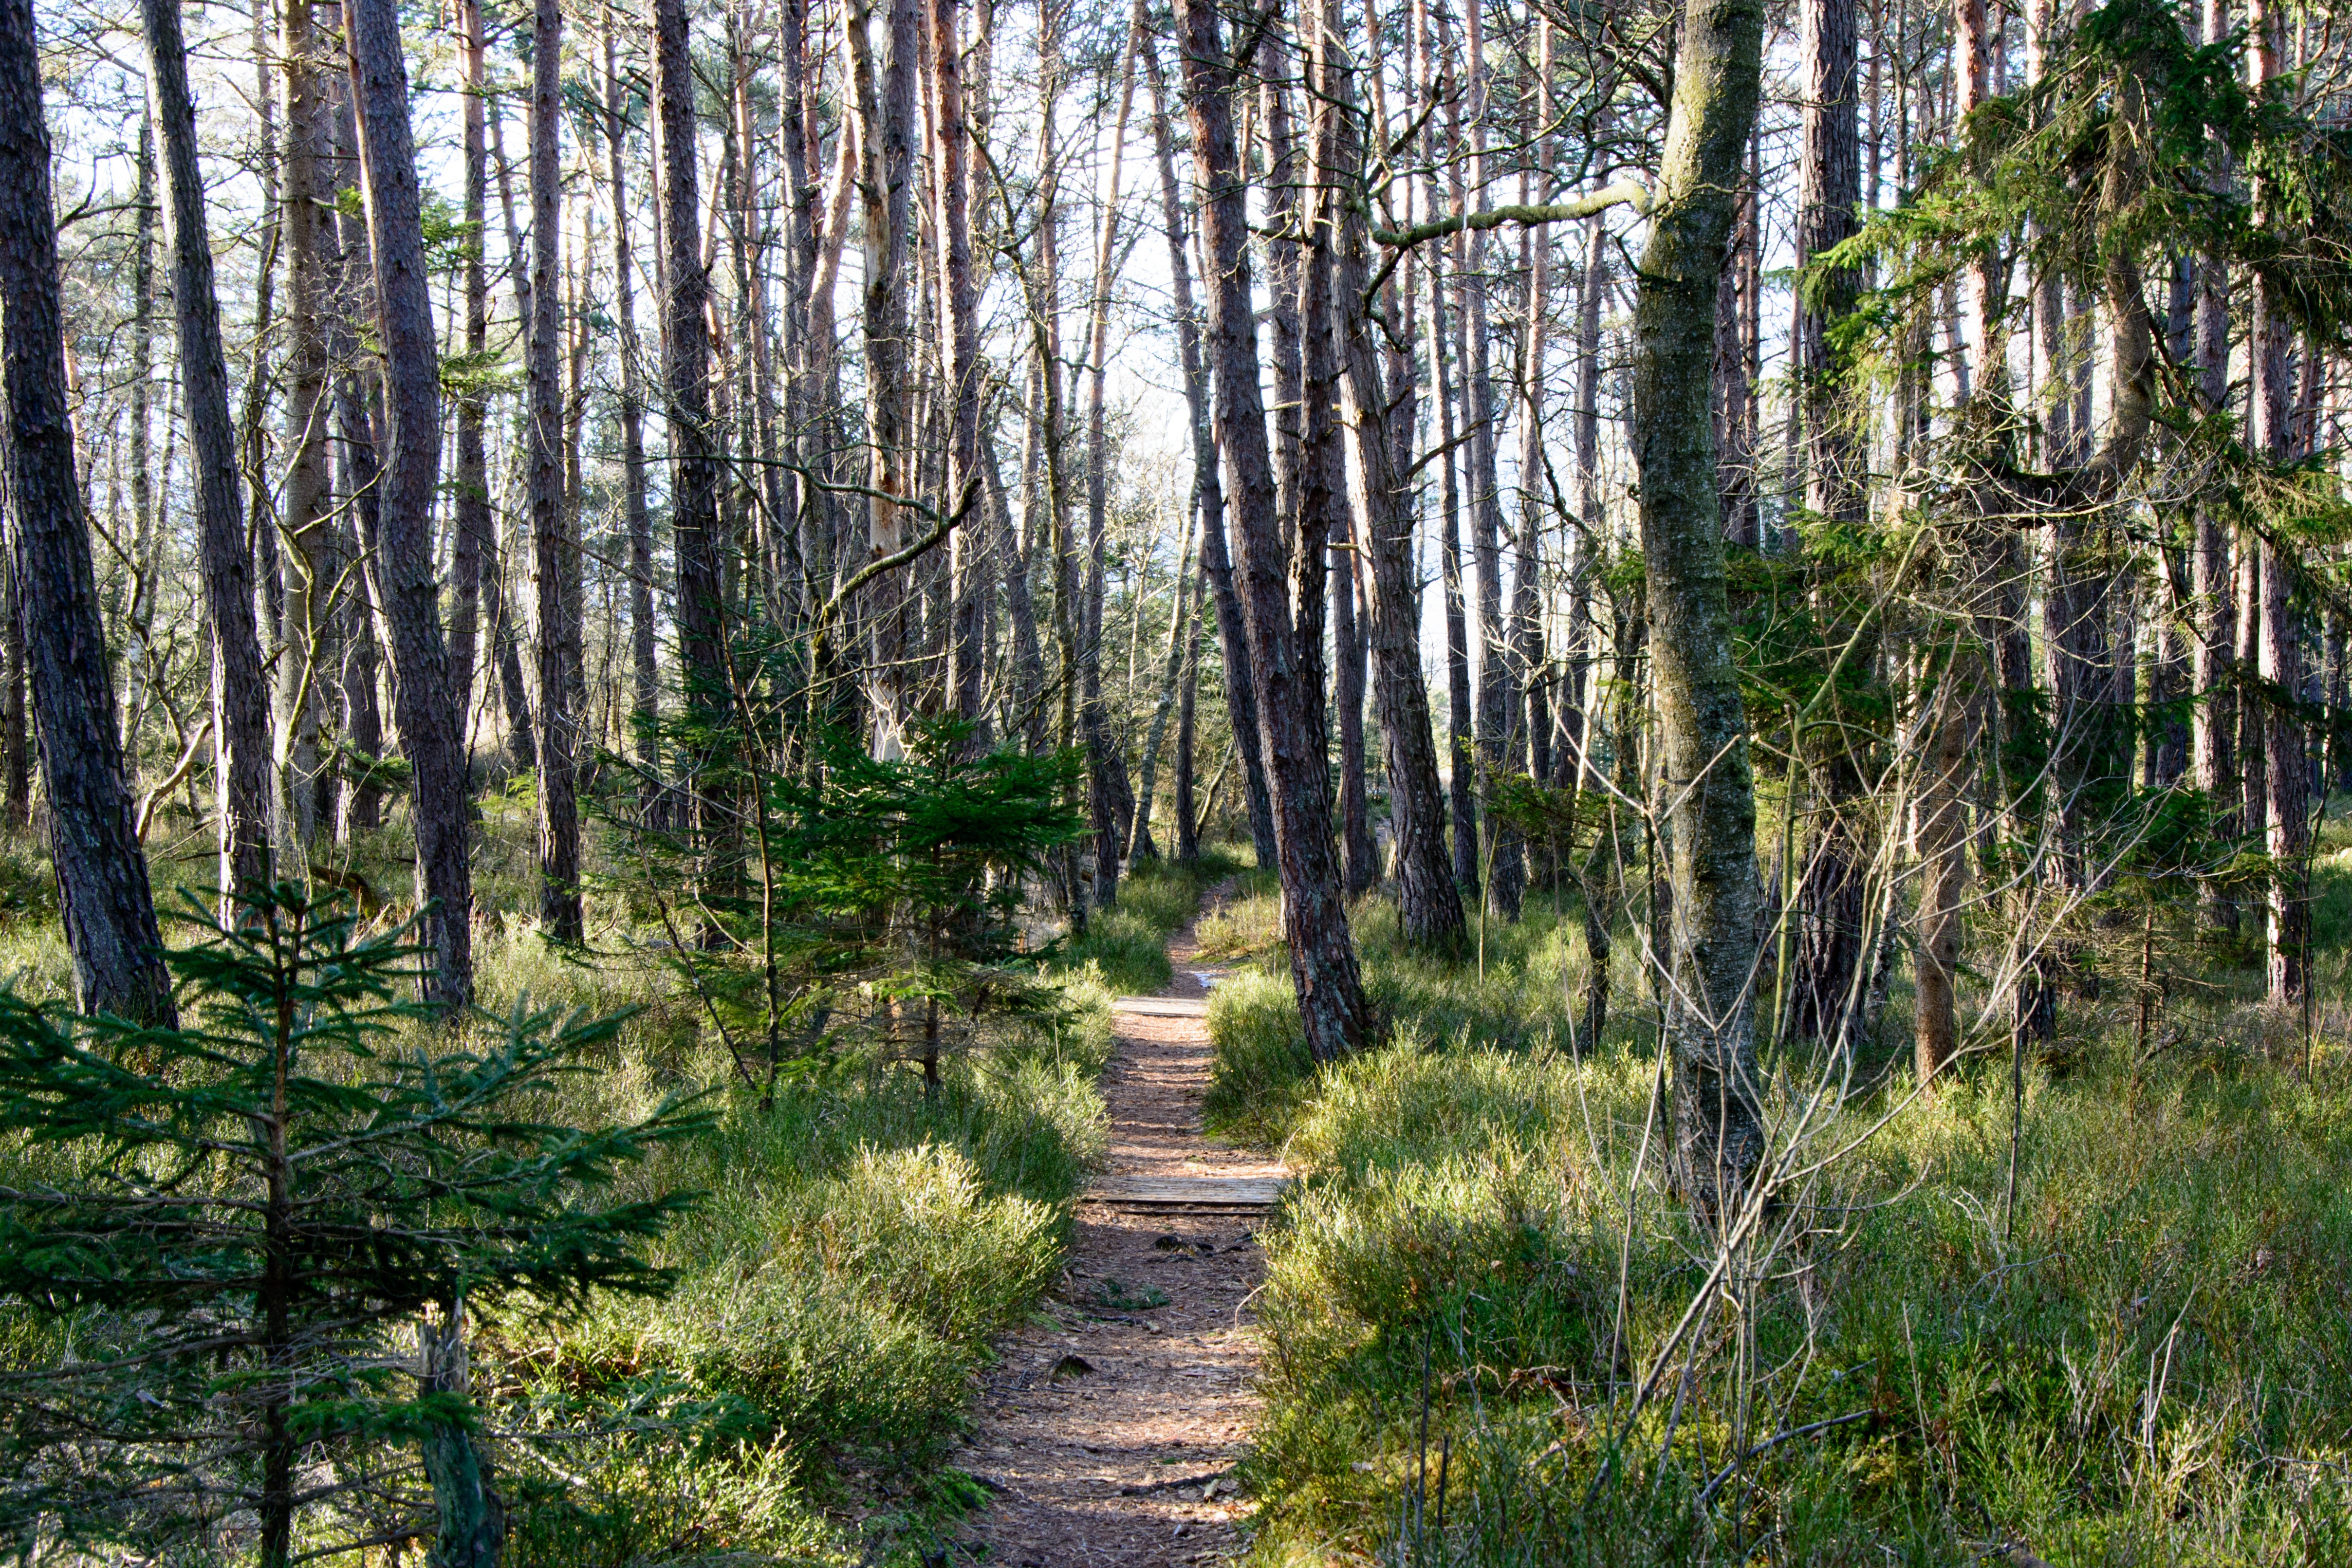
tree, nature, forest, path, wilderness, plant, hiking, trail, pine, autumn, leisure, trees, spruce, vegetation, deciduous, wetland, grove, promenade, woodland, habitat, away, ecosystem, recovery, forest path, migratory path, biome, old growth forest, natural environment, woody plant, temperate broadleaf and mixed forest, temperate coniferous forest, land plant